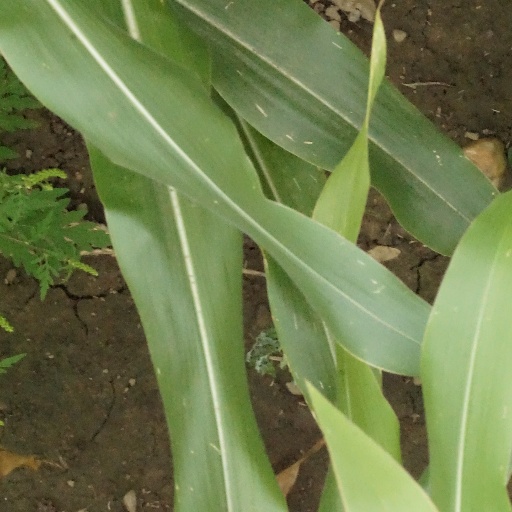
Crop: maize; corn